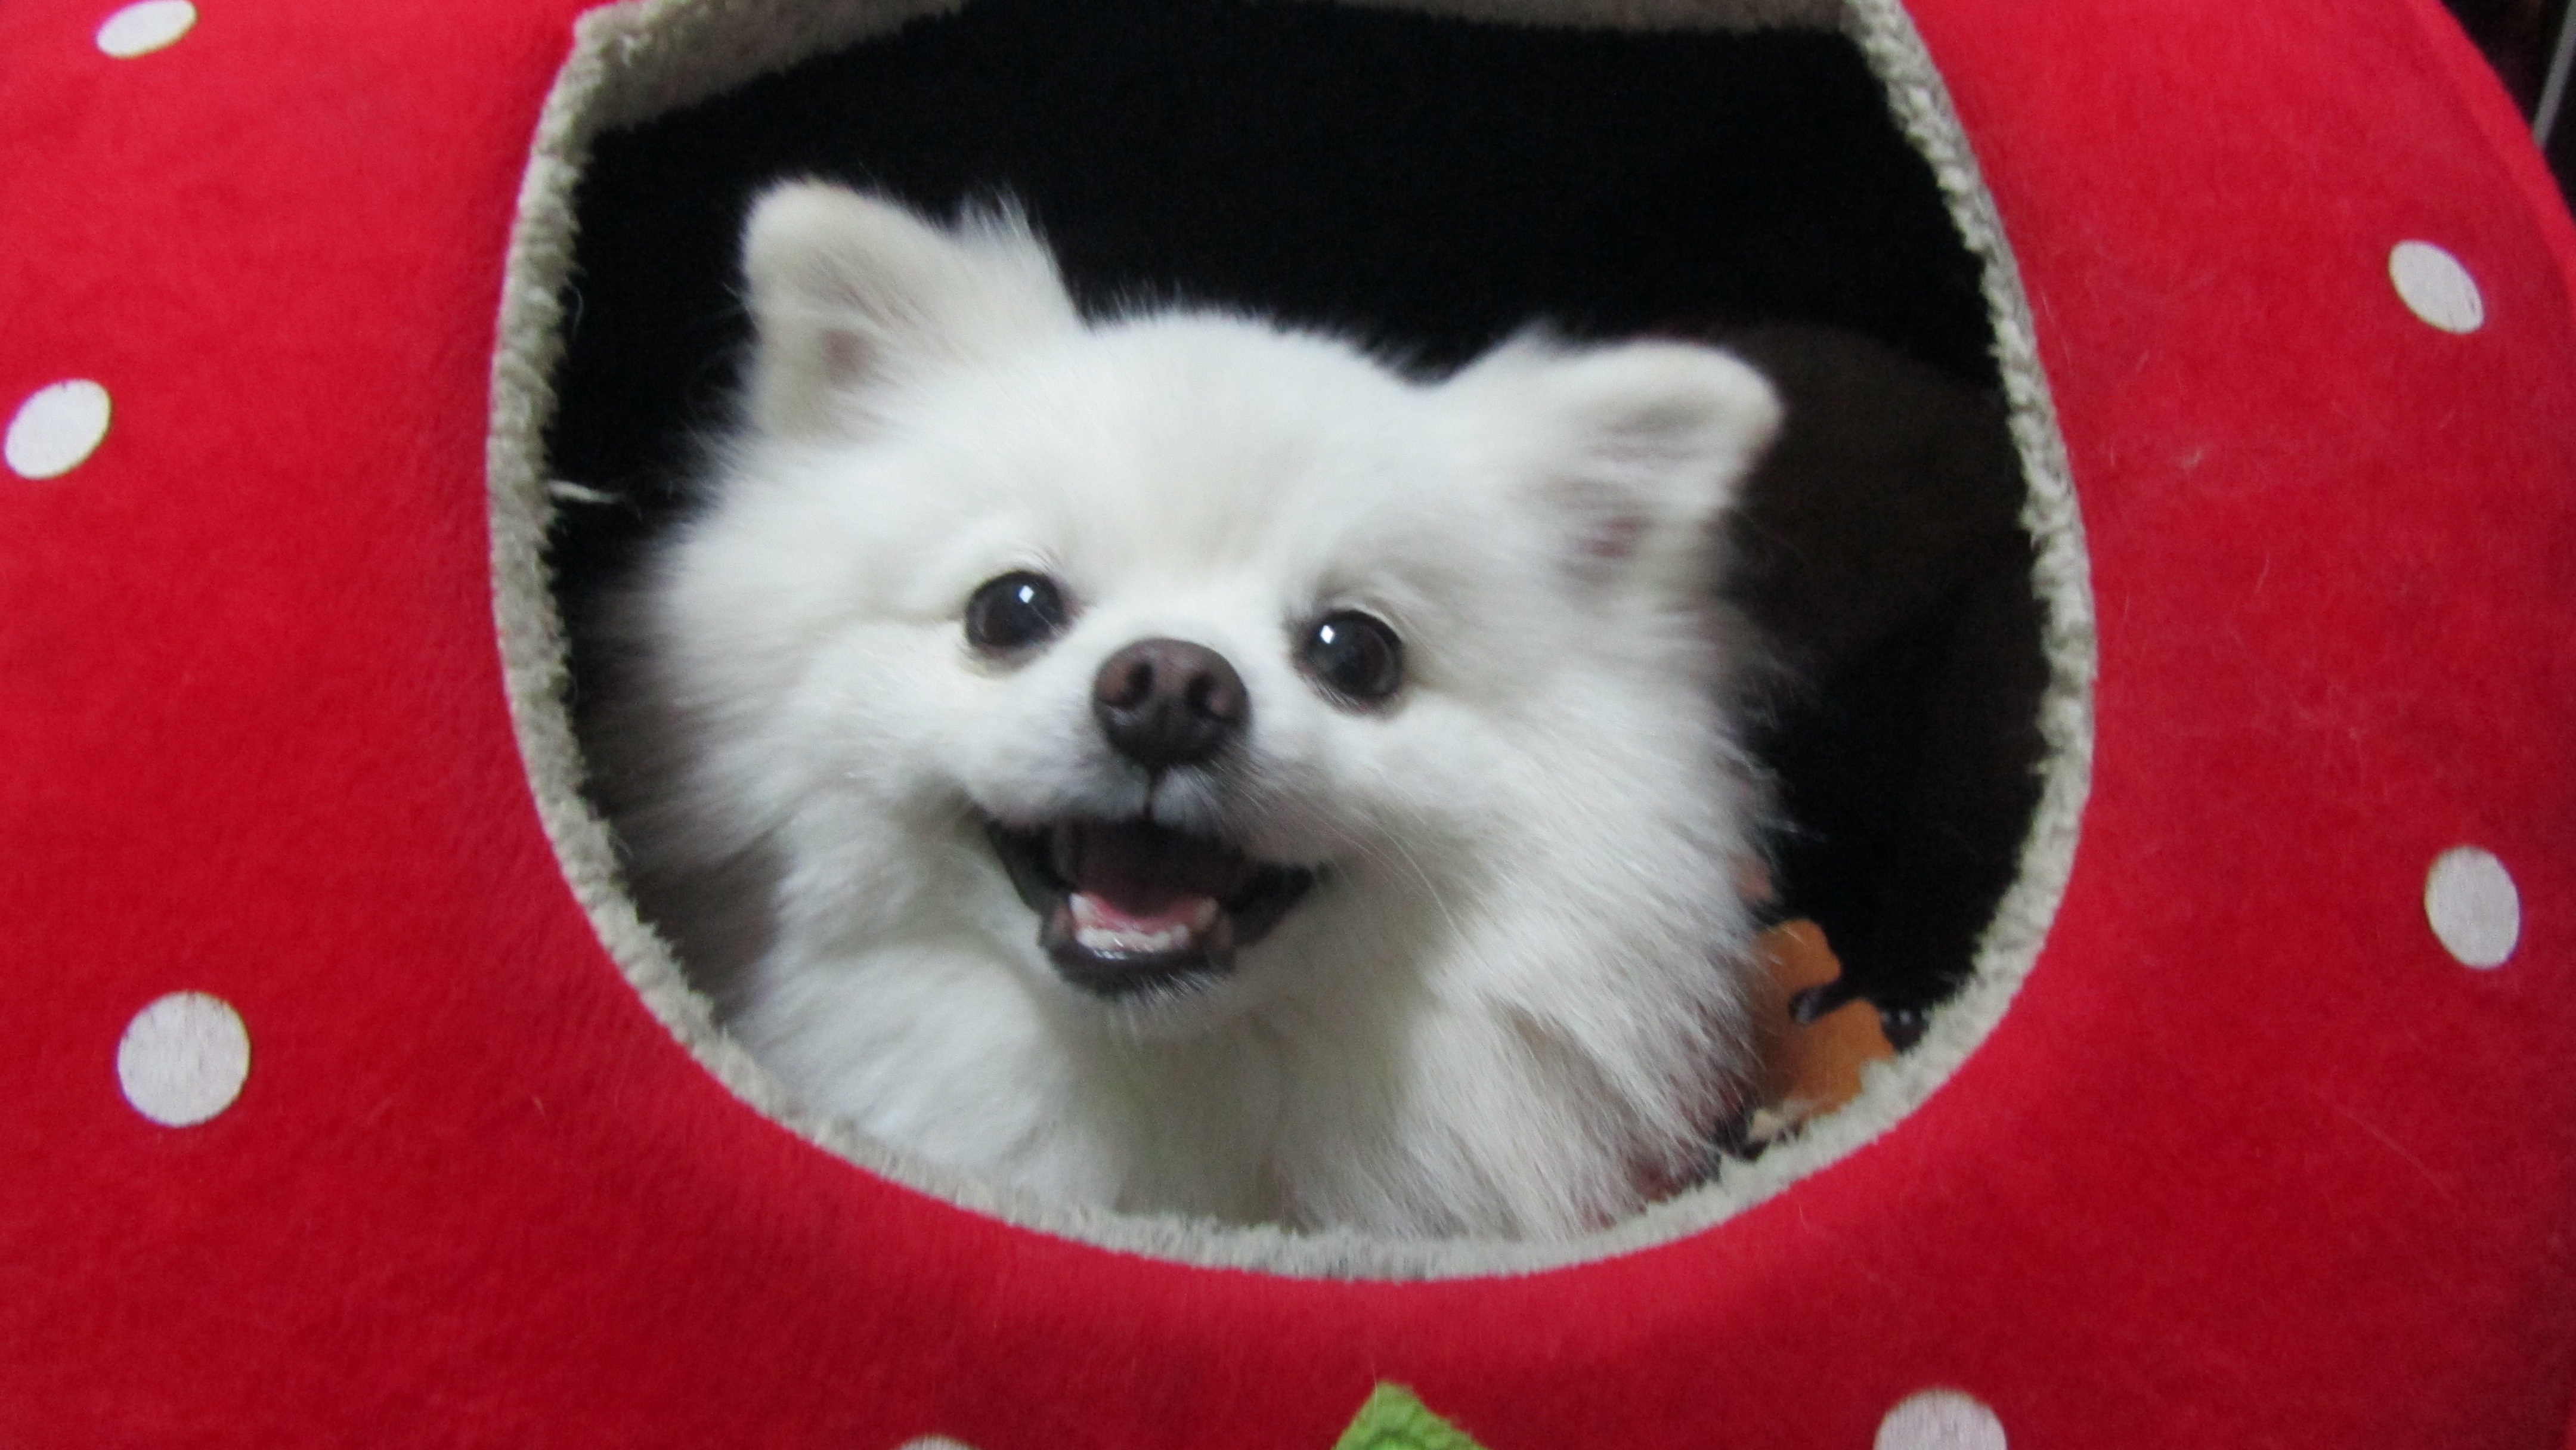
puppy, dog, mammal, vertebrate, dog breed, pomeranian, cute dog, dog like mammal, carnivoran, dog breed group, german spitz mittel, japanese spitz, american eskimo dog, german spitz, german spitz klein, volpino italiano, dog clothes